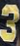
Number: 3